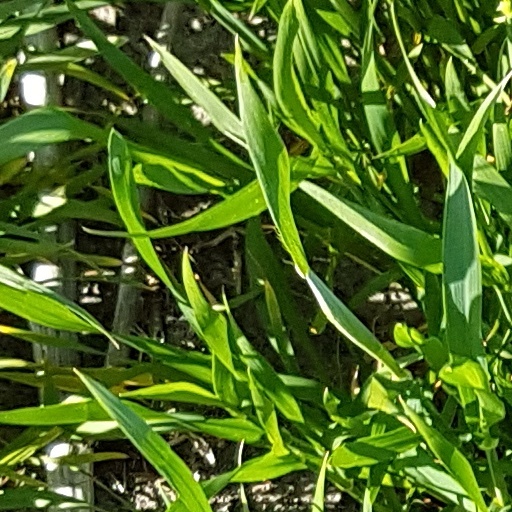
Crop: wheat